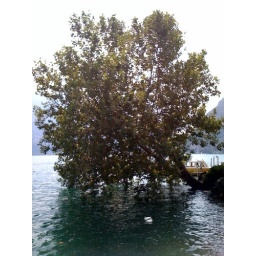
Funny tree struggling to stay over water